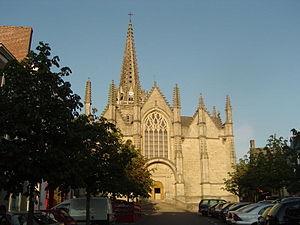
L’histoire de Vitré, la question des origines de la ville, de son développement, de ses fortifications et de son évolution au cours de la période médiévale puis moderne ont passionné les érudits et les chercheurs. Vitré fait ainsi l'objet de nombreux travaux historiques depuis Arthur de La Borderie qui jette les bases d'une historiographie vitréenne encore tenace.
Vitré /vi.tʁe/ est une commune française située dans le département d'Ille-et-Vilaine. Ses habitants sont les Vitréens et les Vitréennes. La ville comptait 18 037 habitants en 2017, ce qui en fait la 14ᵉ plus grande ville de la région et la 522ᵉ de France. Elle est au cœur de la communauté d'agglomération de Vitré Communauté.